Roupala montana

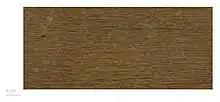
"Roupala montana" - MHNT

Roupala montana is a species of shrub or tree in the family Proteaceae which is native to much of the Neotropics. It is a morphologically variable species with four recognised varieties. The species is used medicinally in Venezuela, and as an aphrodisiac in Trinidad and Tobago and Venezuela.